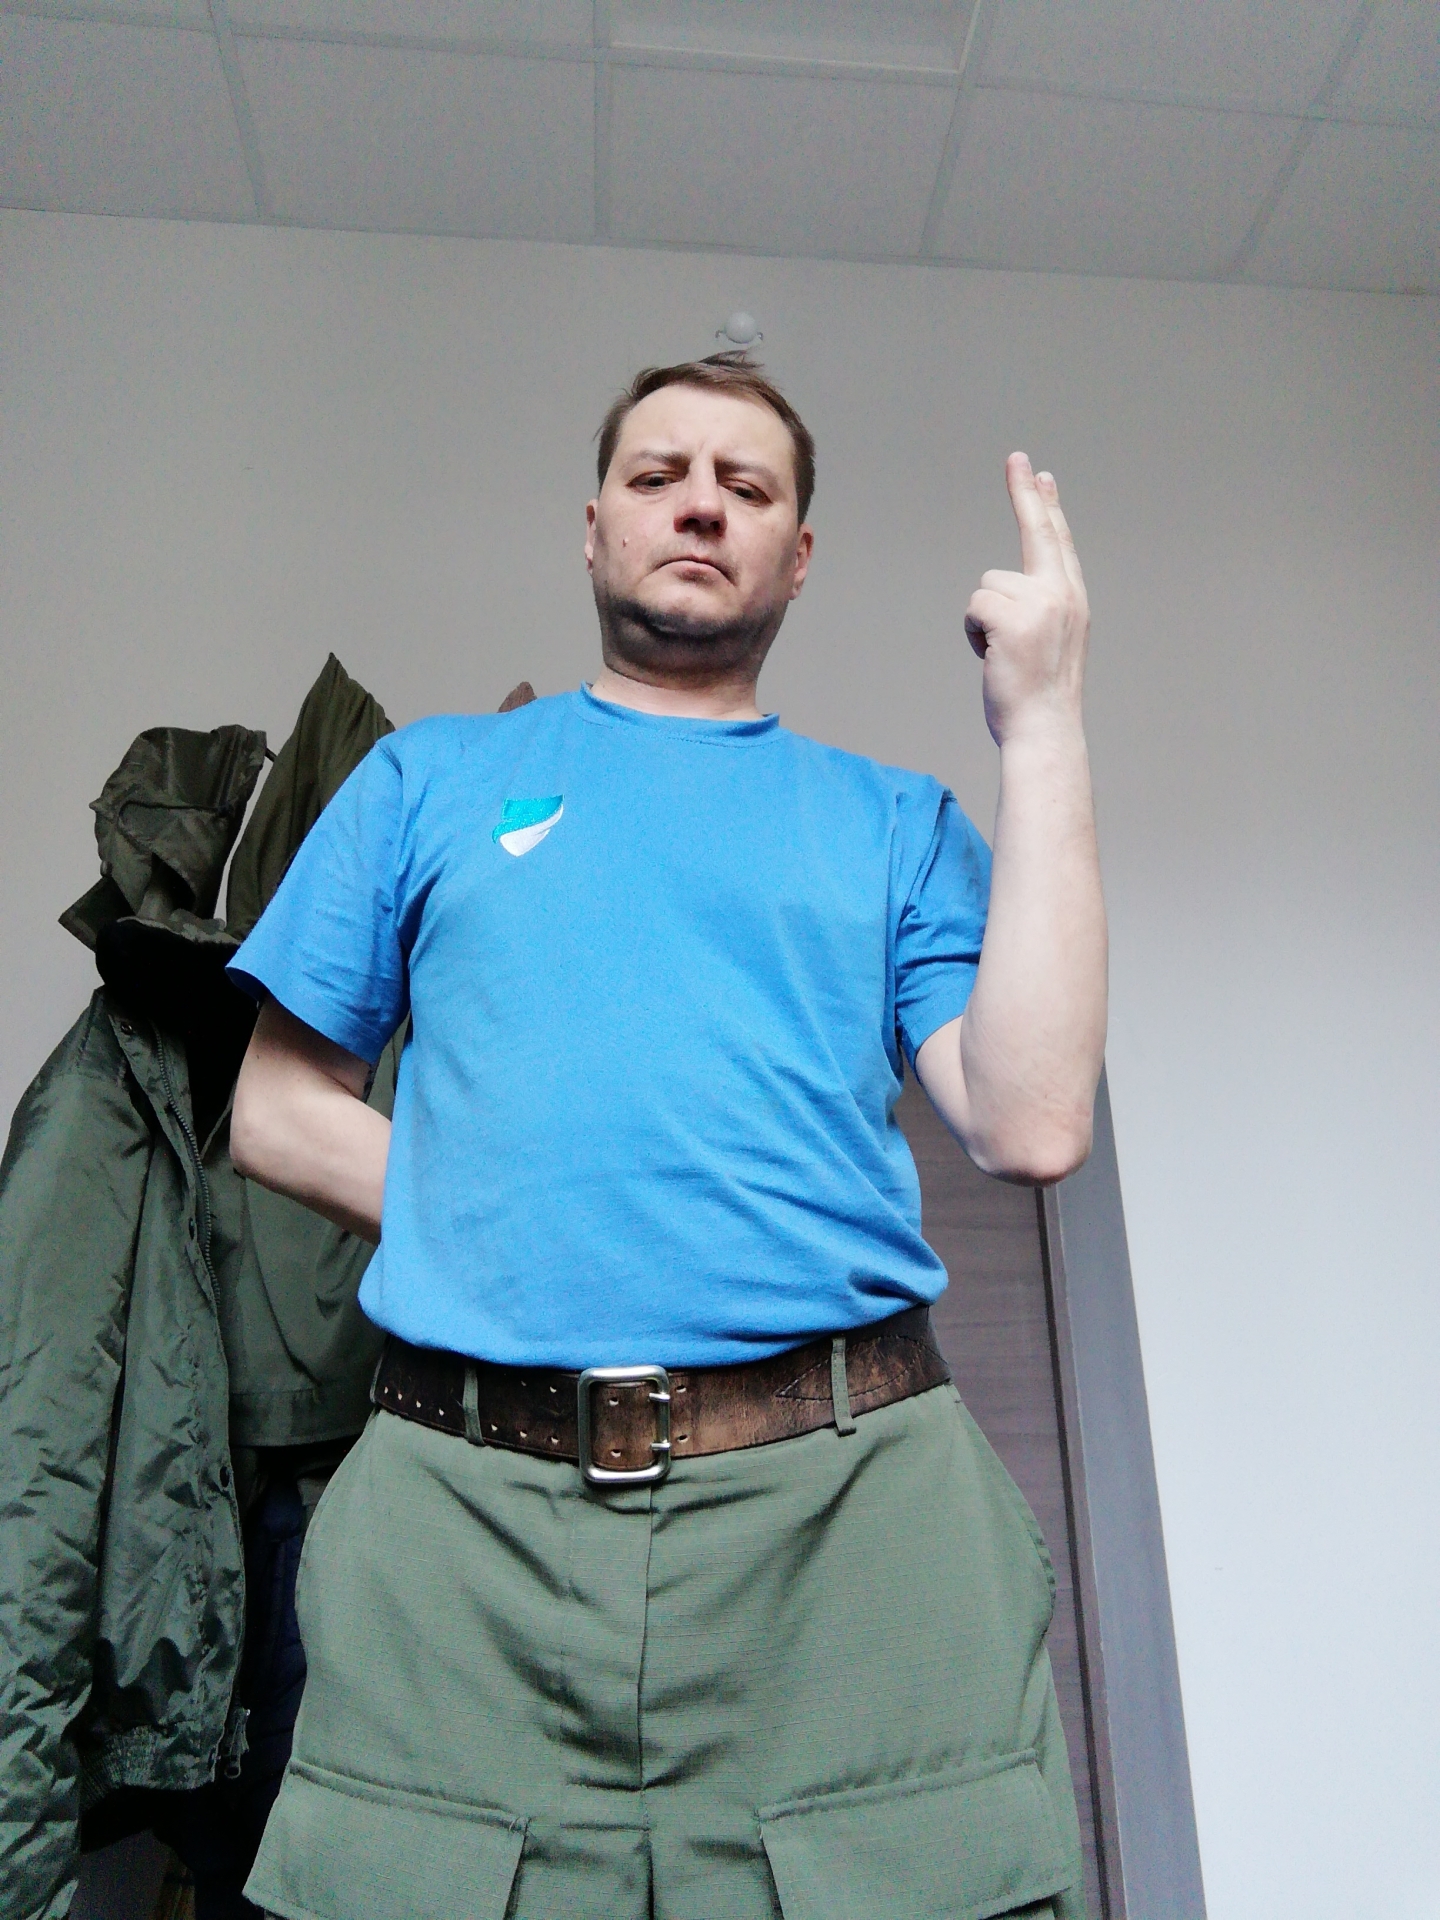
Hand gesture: two_up_inverted